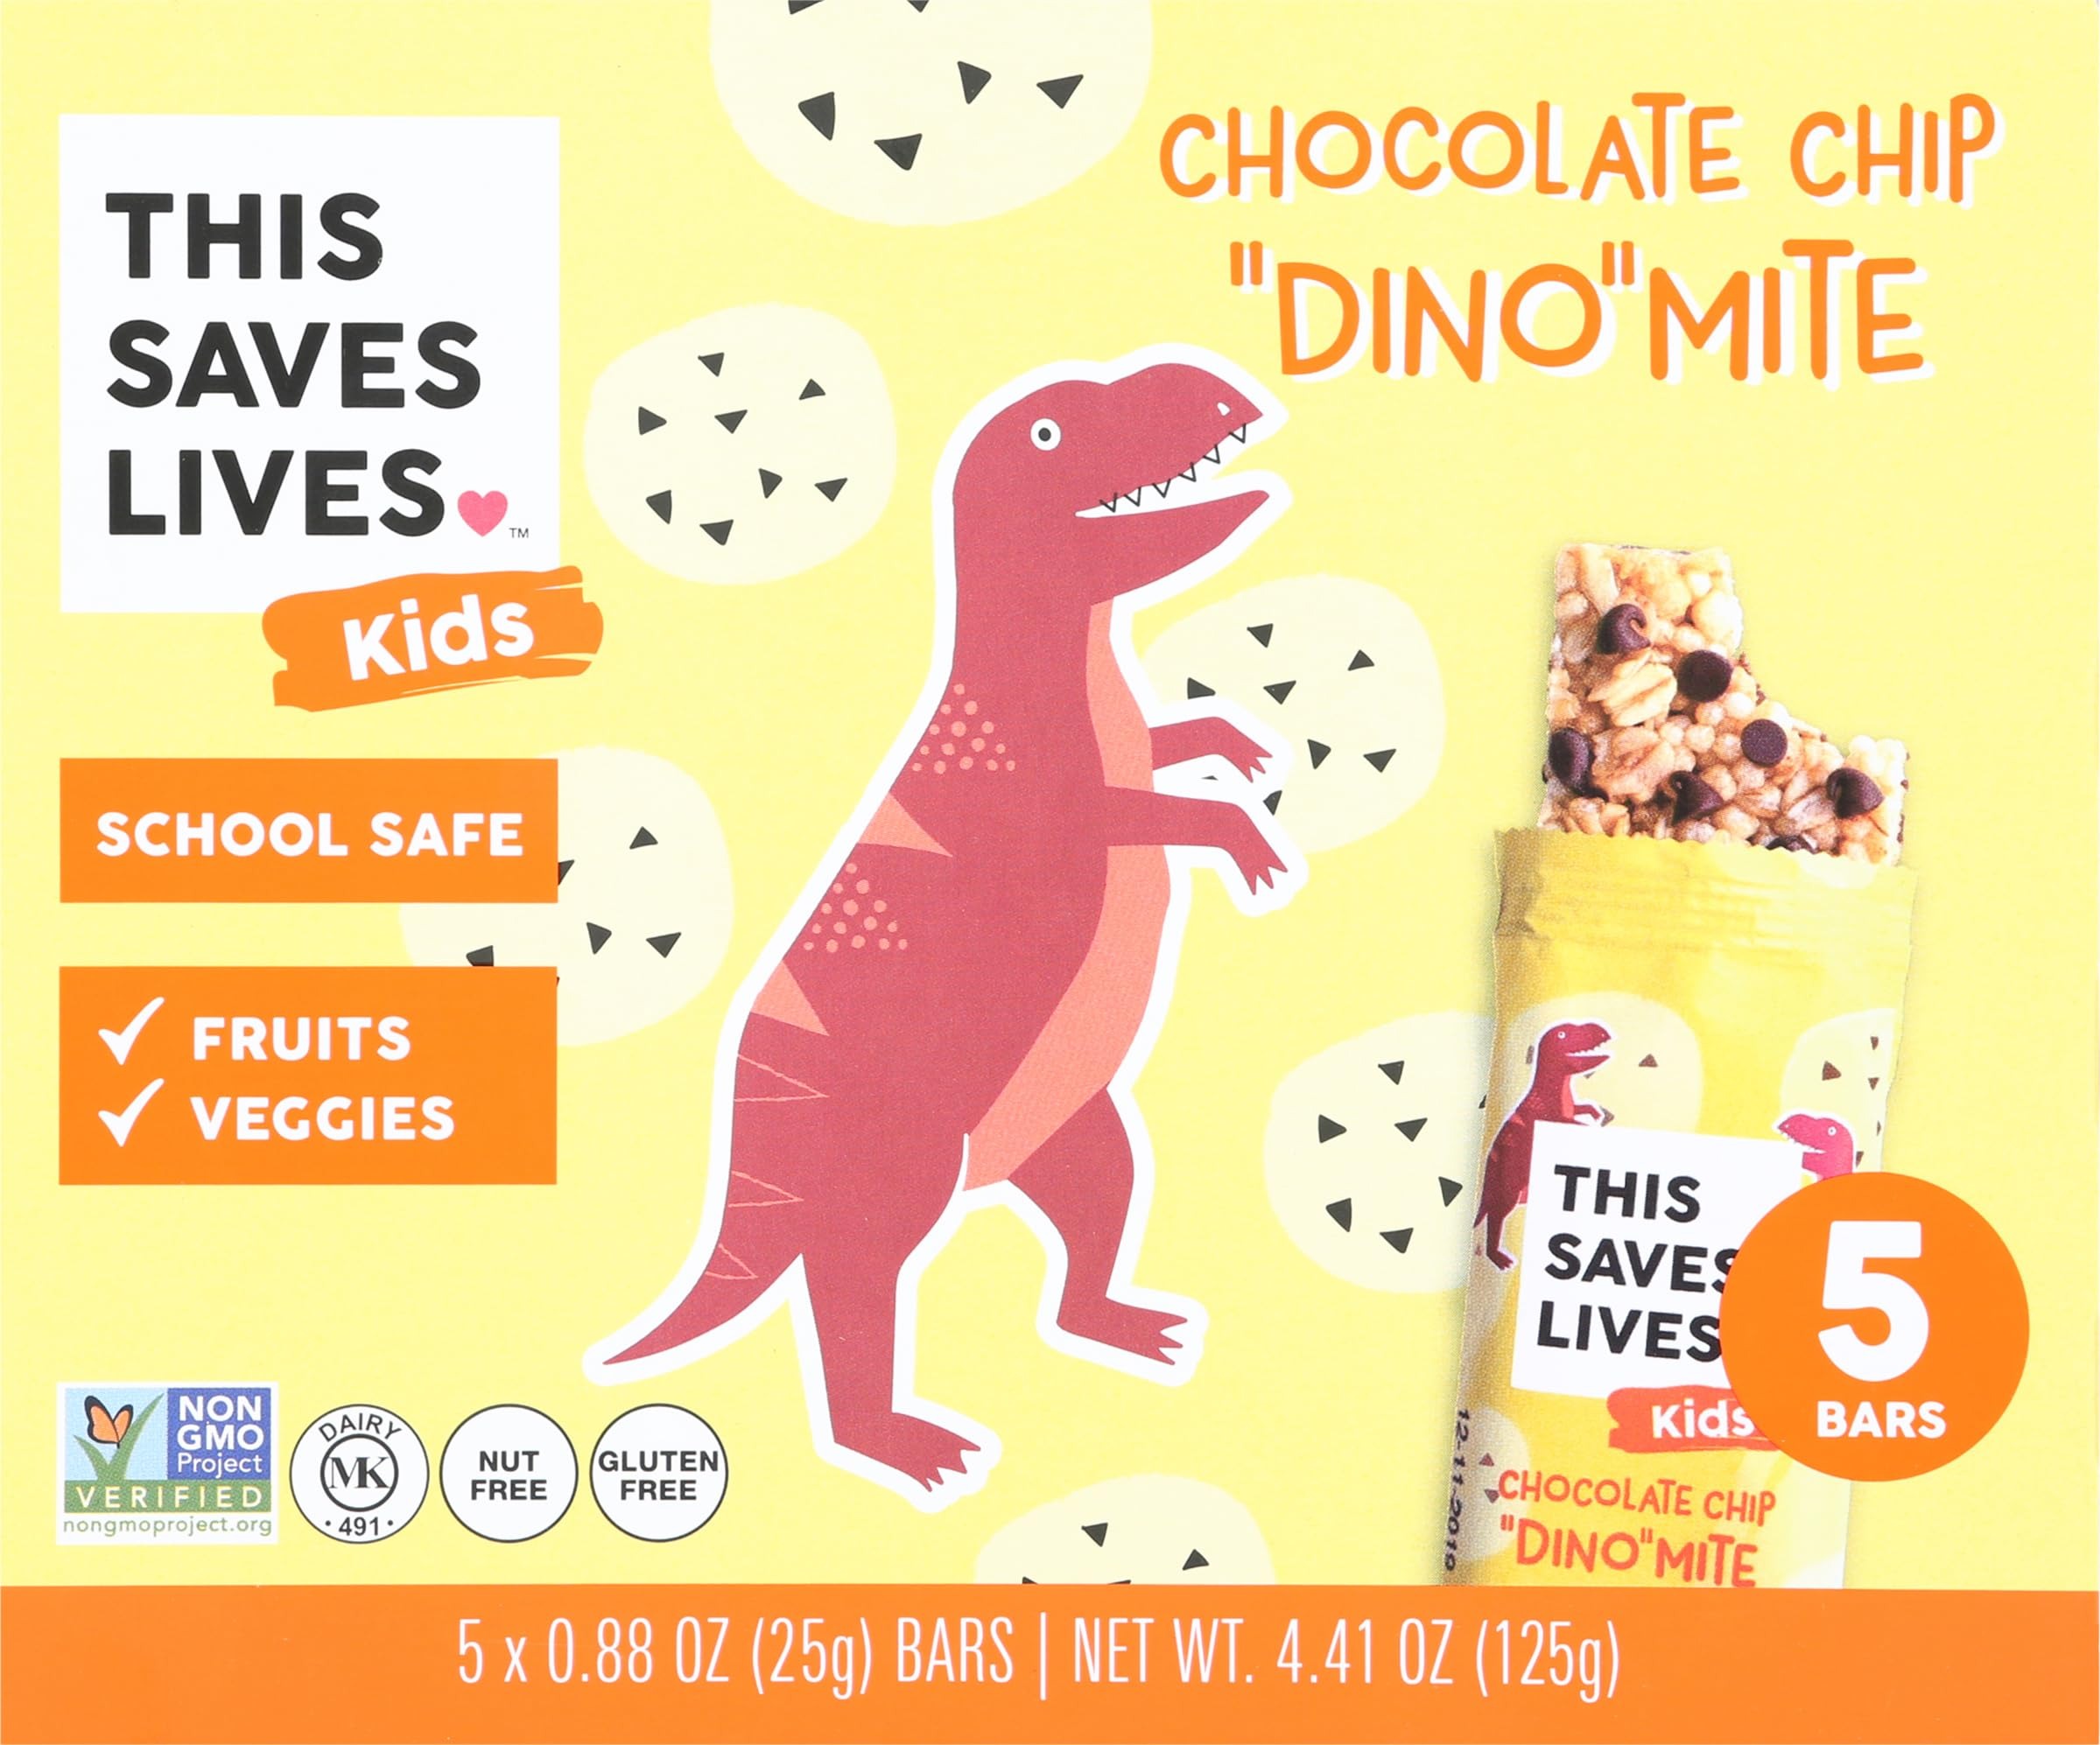
Item Name: This Saves Lives Chocolate Chip "Dino" Mite
Bullet Point: This Saves Lives Chocolate Chip "Dino" Mite
Value: 5.0
Unit: Count

Price: 95.49